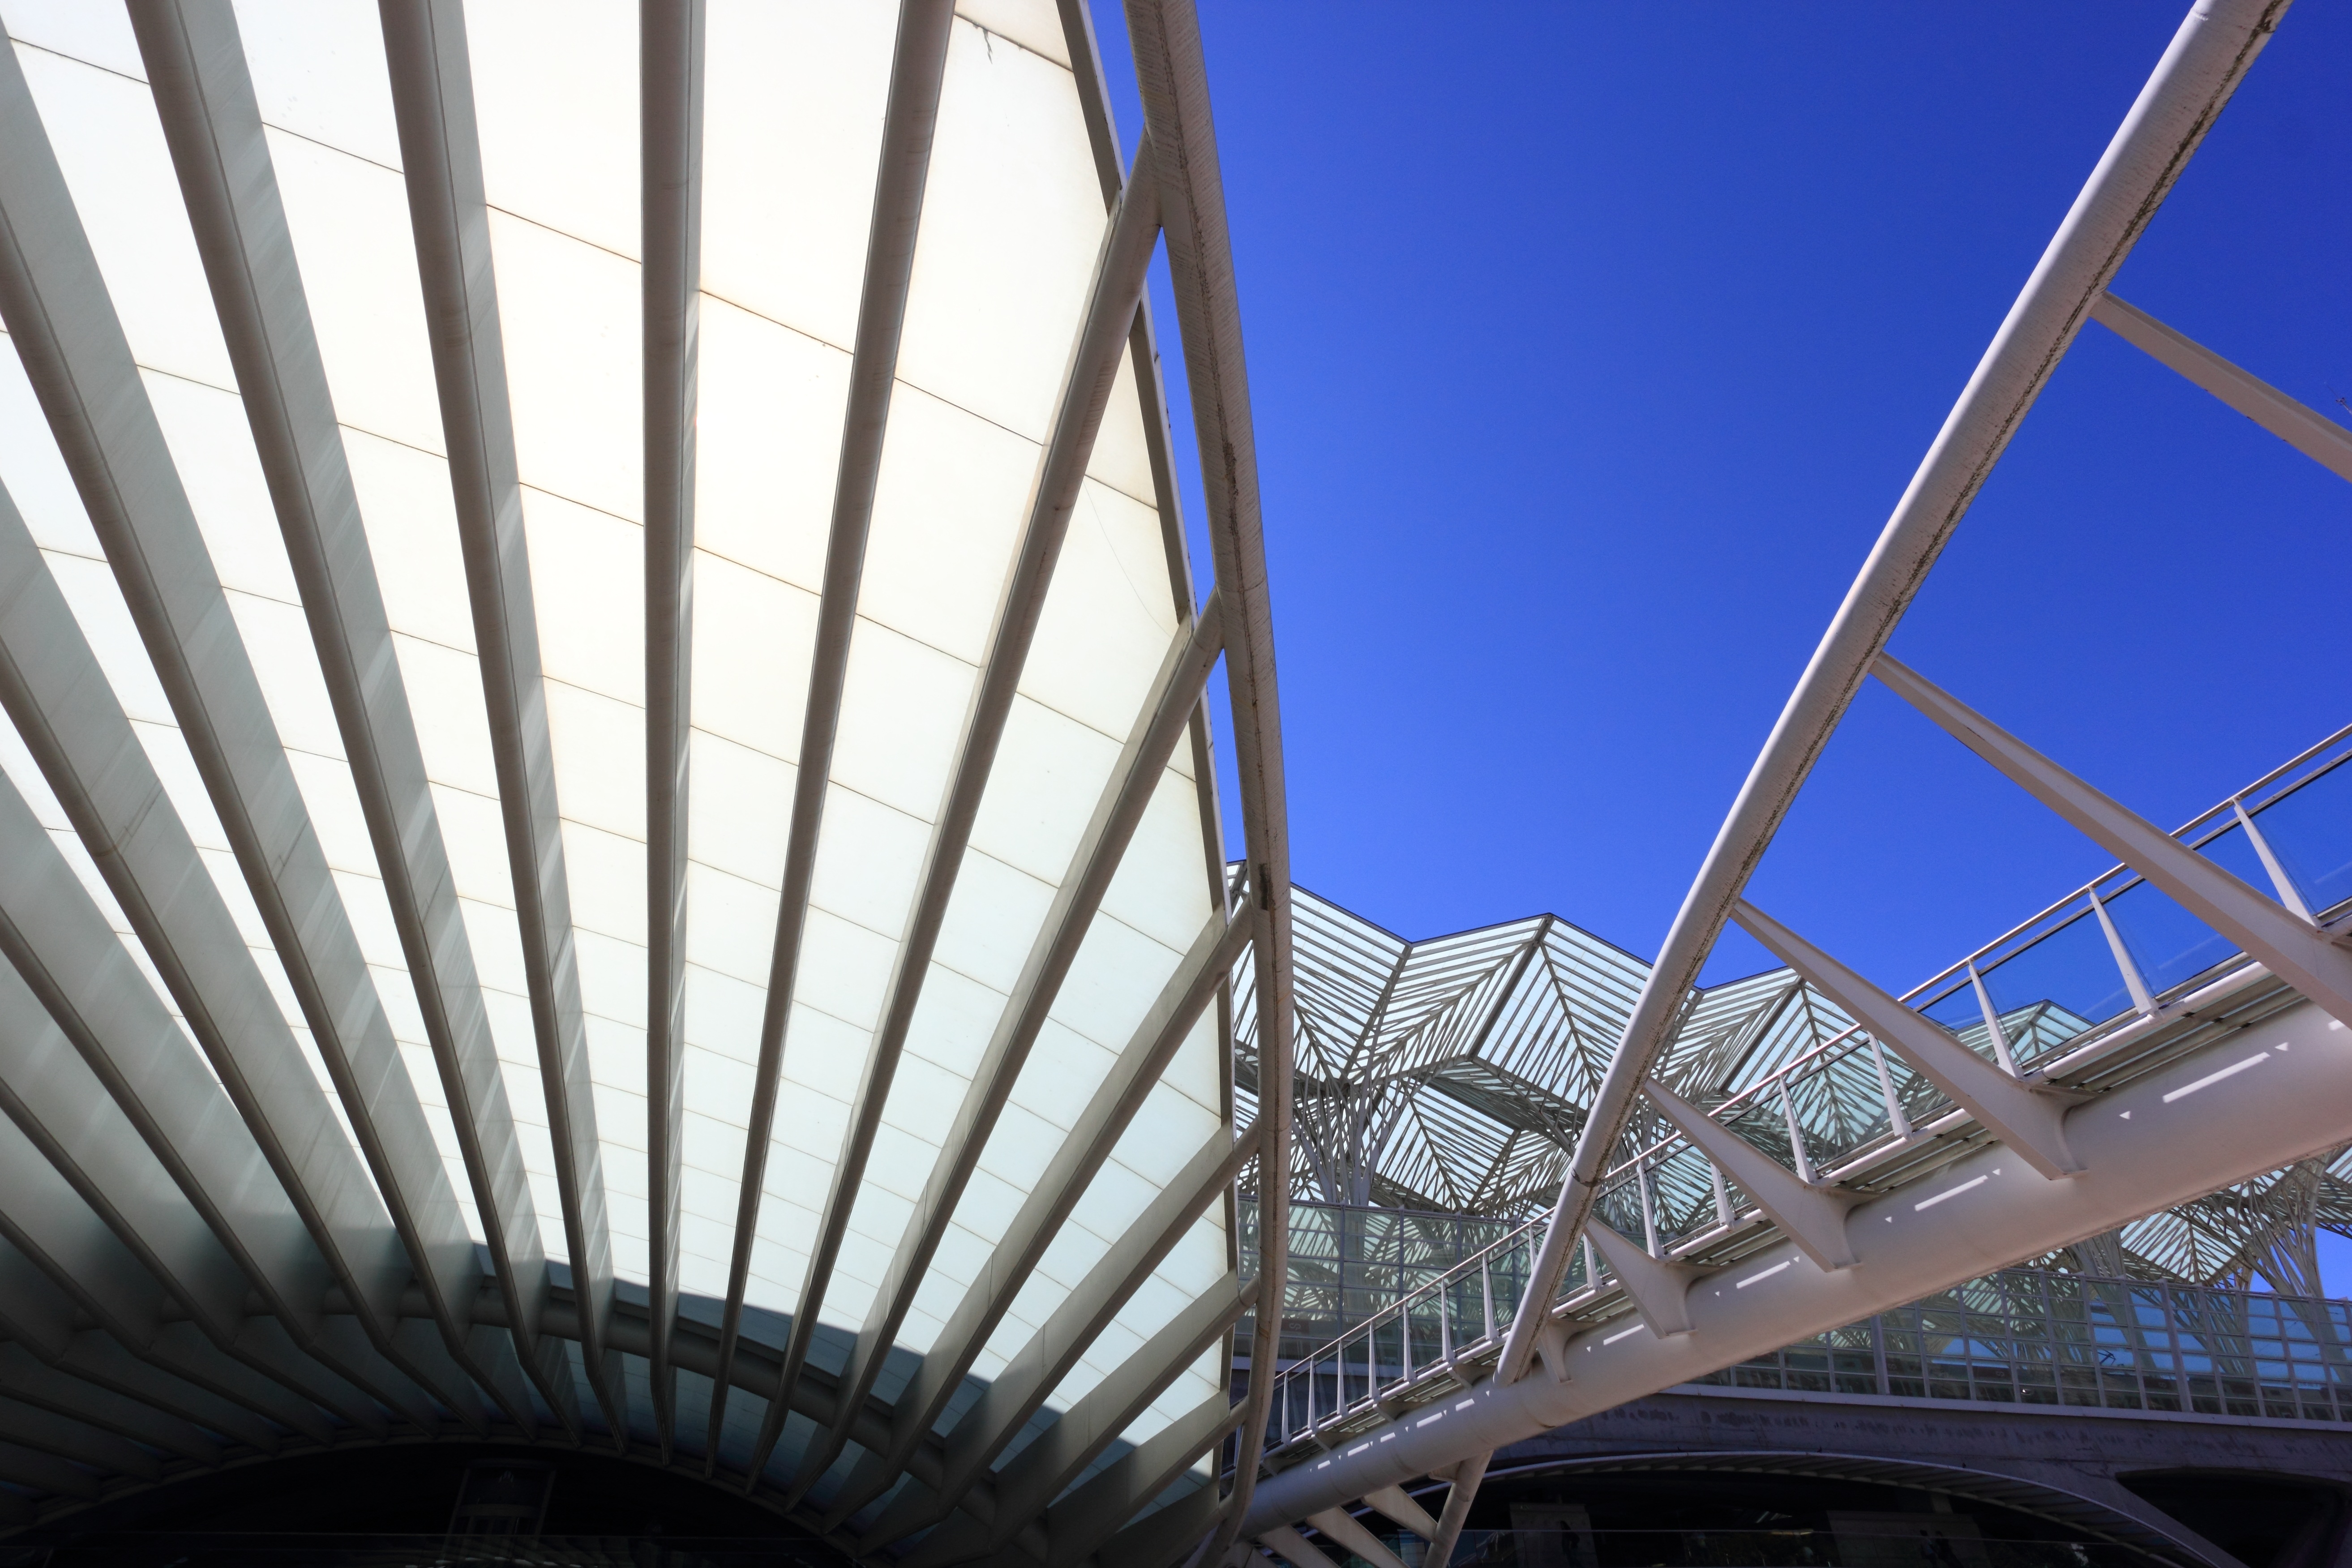
architecture, structure, bridge, roof, skyscraper, overpass, line, entrance, landmark, stadium, public transport, expo, stairs, portugal, area, lisbon, cable stayed bridge, skyway, sport venue